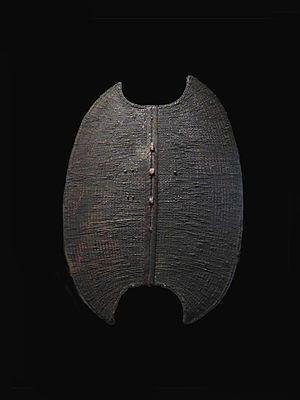
Bouclier. Nigeria ou Cameroun. Population Mambila. XXe siècle. Fibres végétales, bois. Lyon. Musée des Confluences. Inv. n° 2001.15.5
Les Mambila sont un peuple d'Afrique centrale et de l'Ouest, surtout présent au sud-est du Nigeria, mais également de l'autre côté de la frontière, au nord-ouest du Cameroun. La plupart vivent sur le plateau de Mambila.